Handcrafts and folk art in Michoacán

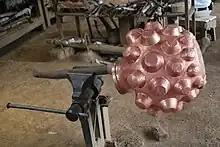
Copper piece in progress at the workshop of Abdon Punzó in Santa Clara del Cobre

Jewelry and other items made of gold and silver are made in Morelia, Uruapan, Zitácuaro, San Lucas, Huetamo and Patzcuaro. One distinct type of silver work is the filigree work used to produce earrings among the Mazahua people that live in the eastern part of the state in municipalities such as Zitácuaro and Huetamo. This earring developed during the colonial period. It was originally used as a kind of engagement ring, with the prospective bridegroom earning various silver coins that he made into the earrings. The tradition waned in the 20th century but there have been efforts to bring this silverwork back.